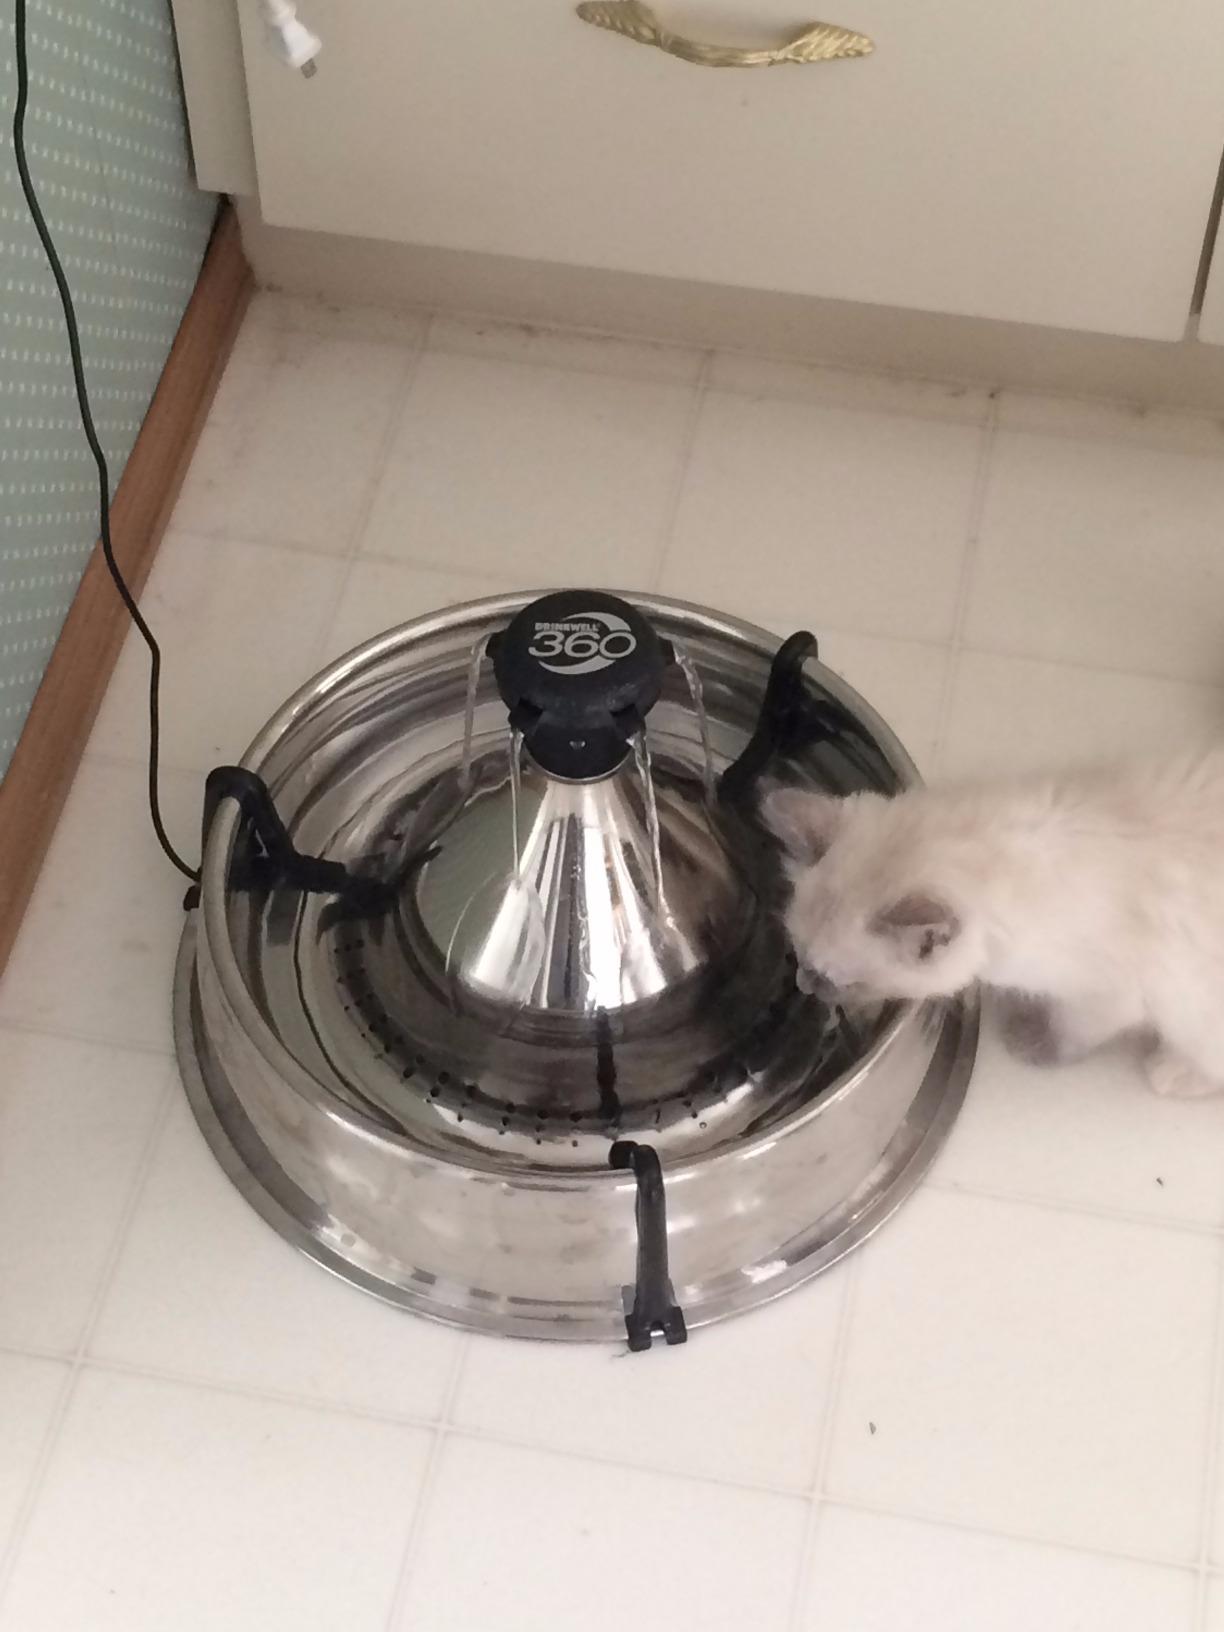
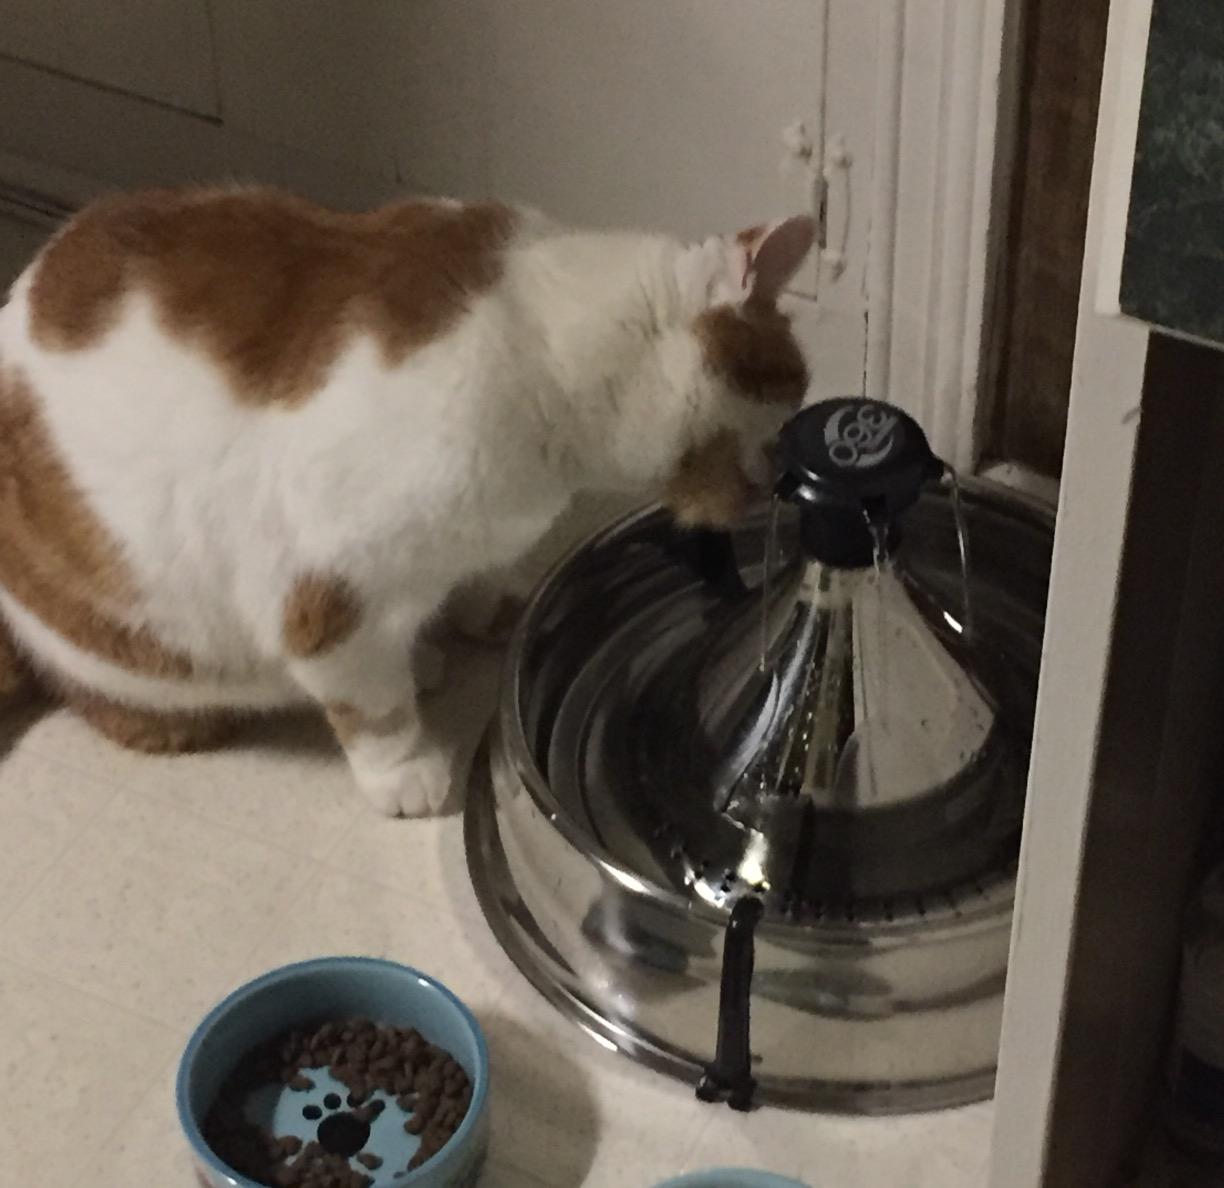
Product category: items_bowl
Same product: yes